Edward Michael Conolly

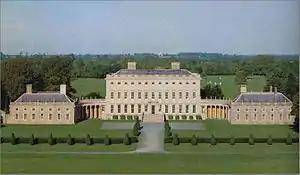
Castletown House

He lived at Castletown House in County Kildare, which he inherited from his great-aunt Louisa, and 'Cliff House' in County Donegal. He represented Donegal in Parliament from the general election in 1831 until his death, and was a lieutenant-colonel in the Donegal Militia. The Conolly residence 'Cliff House' on the banks of the River Erne between Belleek, County Fermanagh and Ballyshannon, County Donegal was demolished as part of the Erne Hydroelectric scheme, which constructed the Cliff and Cathaleen's Fall hydroelectric power stations. Cliff hydroelectric power station was constructed on the site of 'Cliff House' and was commissioned in 1950.